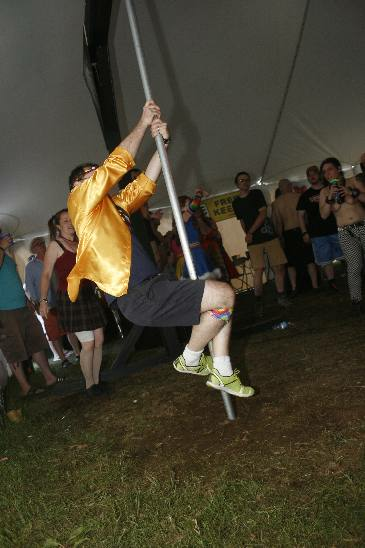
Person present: Yes